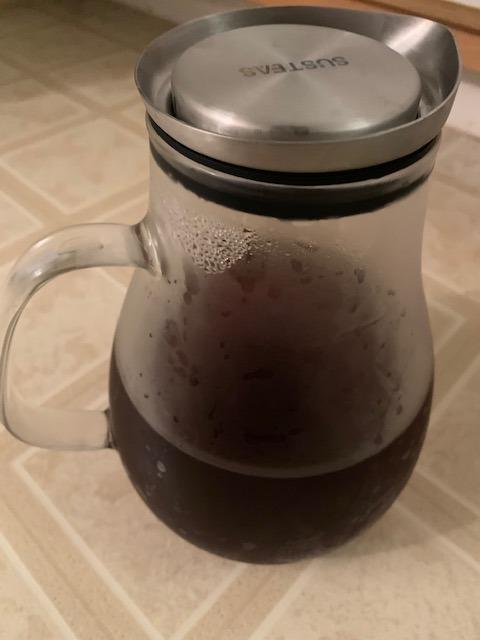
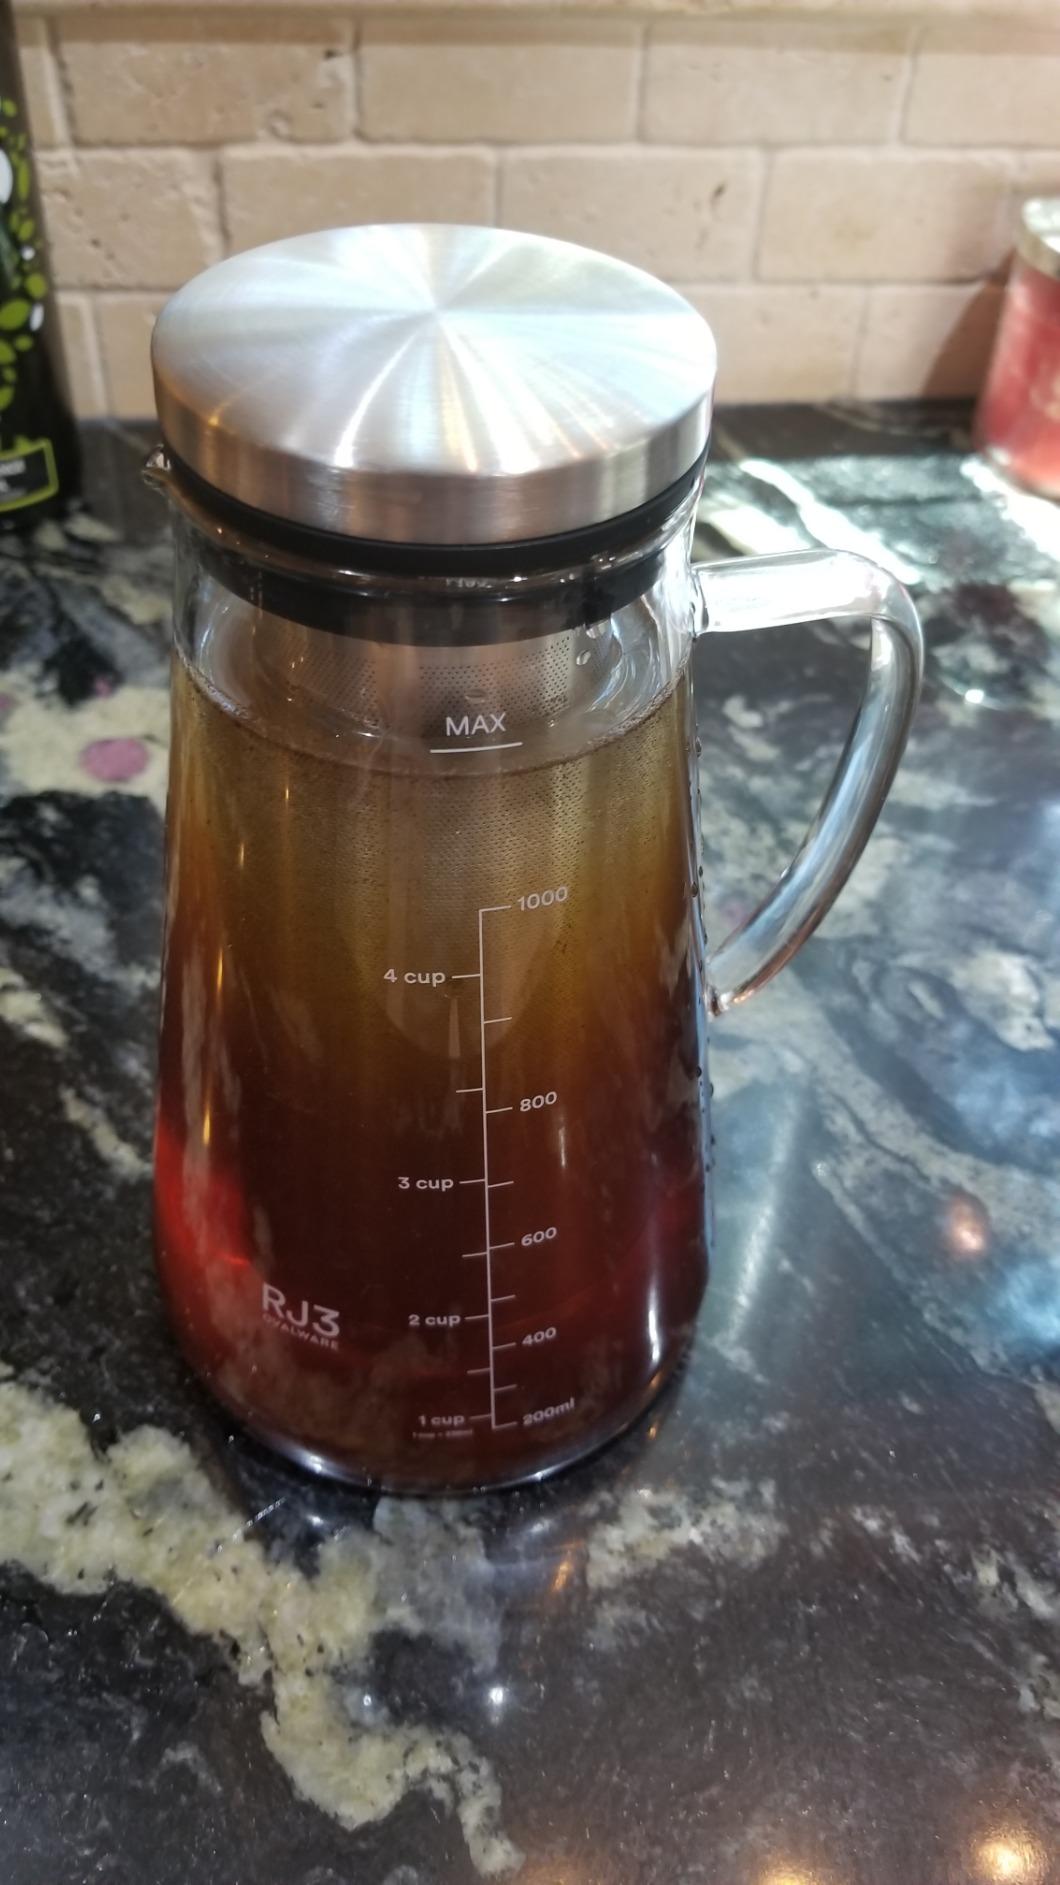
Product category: items_tea
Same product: no